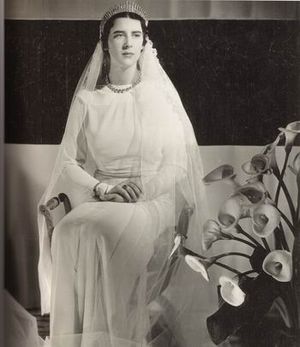
Elisabeth af Grækenland og Danmark
Prinsesse Elisabeth af Grækenland og Danmark var en græsk prinsesse, der var den næstældste datter af prins Nikolaos af Grækenland og Danmark og storfyrstinde Helena Vladimirovna af Rusland.